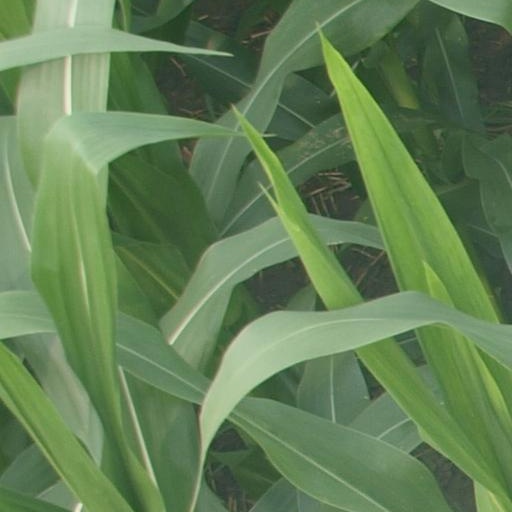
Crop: maize; corn